List of earthquakes in Germany

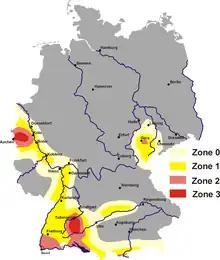
Earthquake zones in Germany

Earthquakes in Germany are relatively weak but occur several times a year, some of them in coal mining areas where blasting sets them off. Following a 4.0 quake, attributed to mining and centered in Saarwellingen, around 1,000 demonstrators protested on 24 February 2008, demanding an end to mining work. Reportedly, the tremor knocked over chimneys and caused power outages.